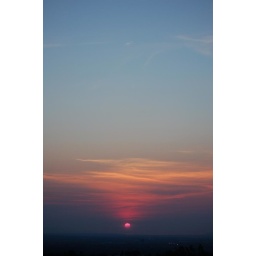
Sunset from the street over from my house